Xerogyra spadae

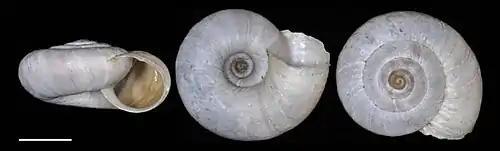
"Xeogyra spadae" Gran Sasso, Campo Pericoli. L'Aquila (Italy). Scale bar 0.5 cm.

"Xerogyra spadae" is a terrestrial species. It lives on pebbly grassland in the alpine tundra and subalpine zone up to the summit region.